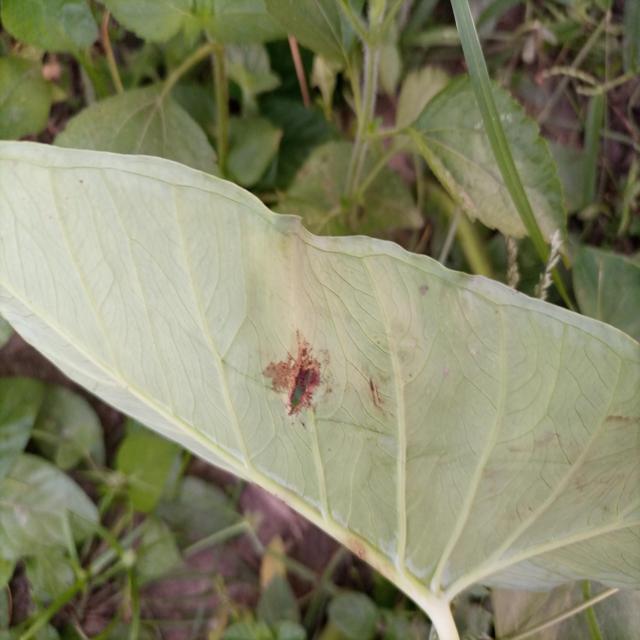
Label: Mid_Blight